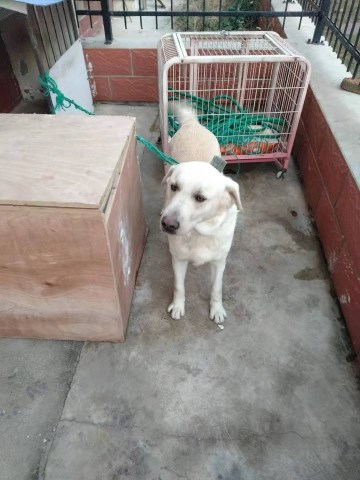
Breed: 3580-n000122-Labrador_retriever